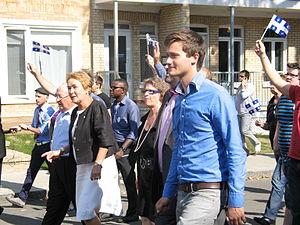
Léo Bureau-Blouin participe à un événement à Québec en compagnie de Pauline Marois dans le cadre de la campagne électorale de septembre 2012 à Québec.
Laval-des-Rapides est une circonscription électorale provinciale du Québec. Elle fait partie de la région administrative de Laval et se situe sur le territoire de la ville du même nom.
Léo Bureau-Blouin est un ex-leader étudiant et une personnalité politique québécoise. Ancien président de la Fédération étudiante collégiale du Québec, il a été particulièrement actif durant la grève étudiante québécoise de 2012. Le 25 juillet 2012, il annonce officiellement sa candidature à l'élection générale québécoise de 2012 pour le Parti québécois dans la circonscription de Laval-des-Rapides. Le 4 septembre 2012 au soir, il remporte la victoire avec l'obtention de 37,9 % des suffrages exprimés par une majorité simple de 2 114 voix sur son plus proche adversaire, le ministre représentant le Parti libéral du Québec sortant Alain Paquet lequel a obtenu 32,8 % des suffrages exprimés. Le 13 septembre 2012, on annonce sa proclamation au secrétaire de l'Assemblée nationale du Québec qui la publie officiellement et il devient ainsi le plus jeune député de l'histoire de cette assemblée à l'âge de 20 ans, 8 mois et 18 jours.